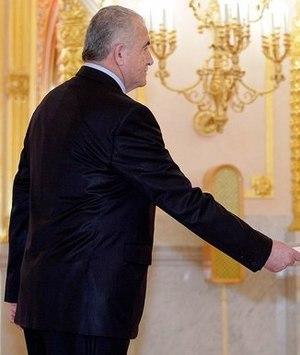
Le Premier ministre d'Artsakh est le chef du gouvernement du Haut-Karabagh de 1992 à 2017, à la suite de l'indépendance auto-proclamée de celui-ci.
Oleg Esaian, né le 12 novembre 1946, est un homme d'État et diplomate arménien. Il est le Premier ministre du Haut-Karabagh en 1992.